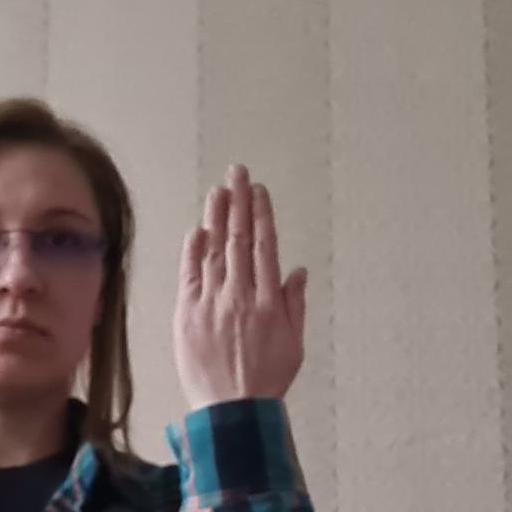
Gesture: stop_inverted